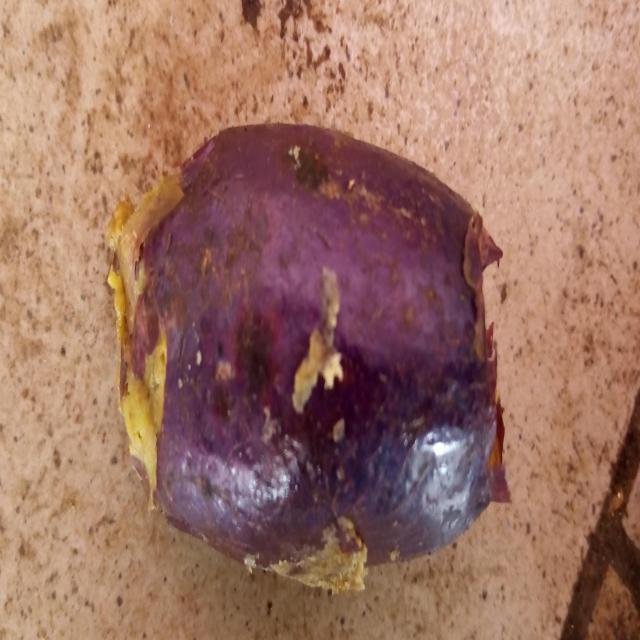
Plum grade: rotten